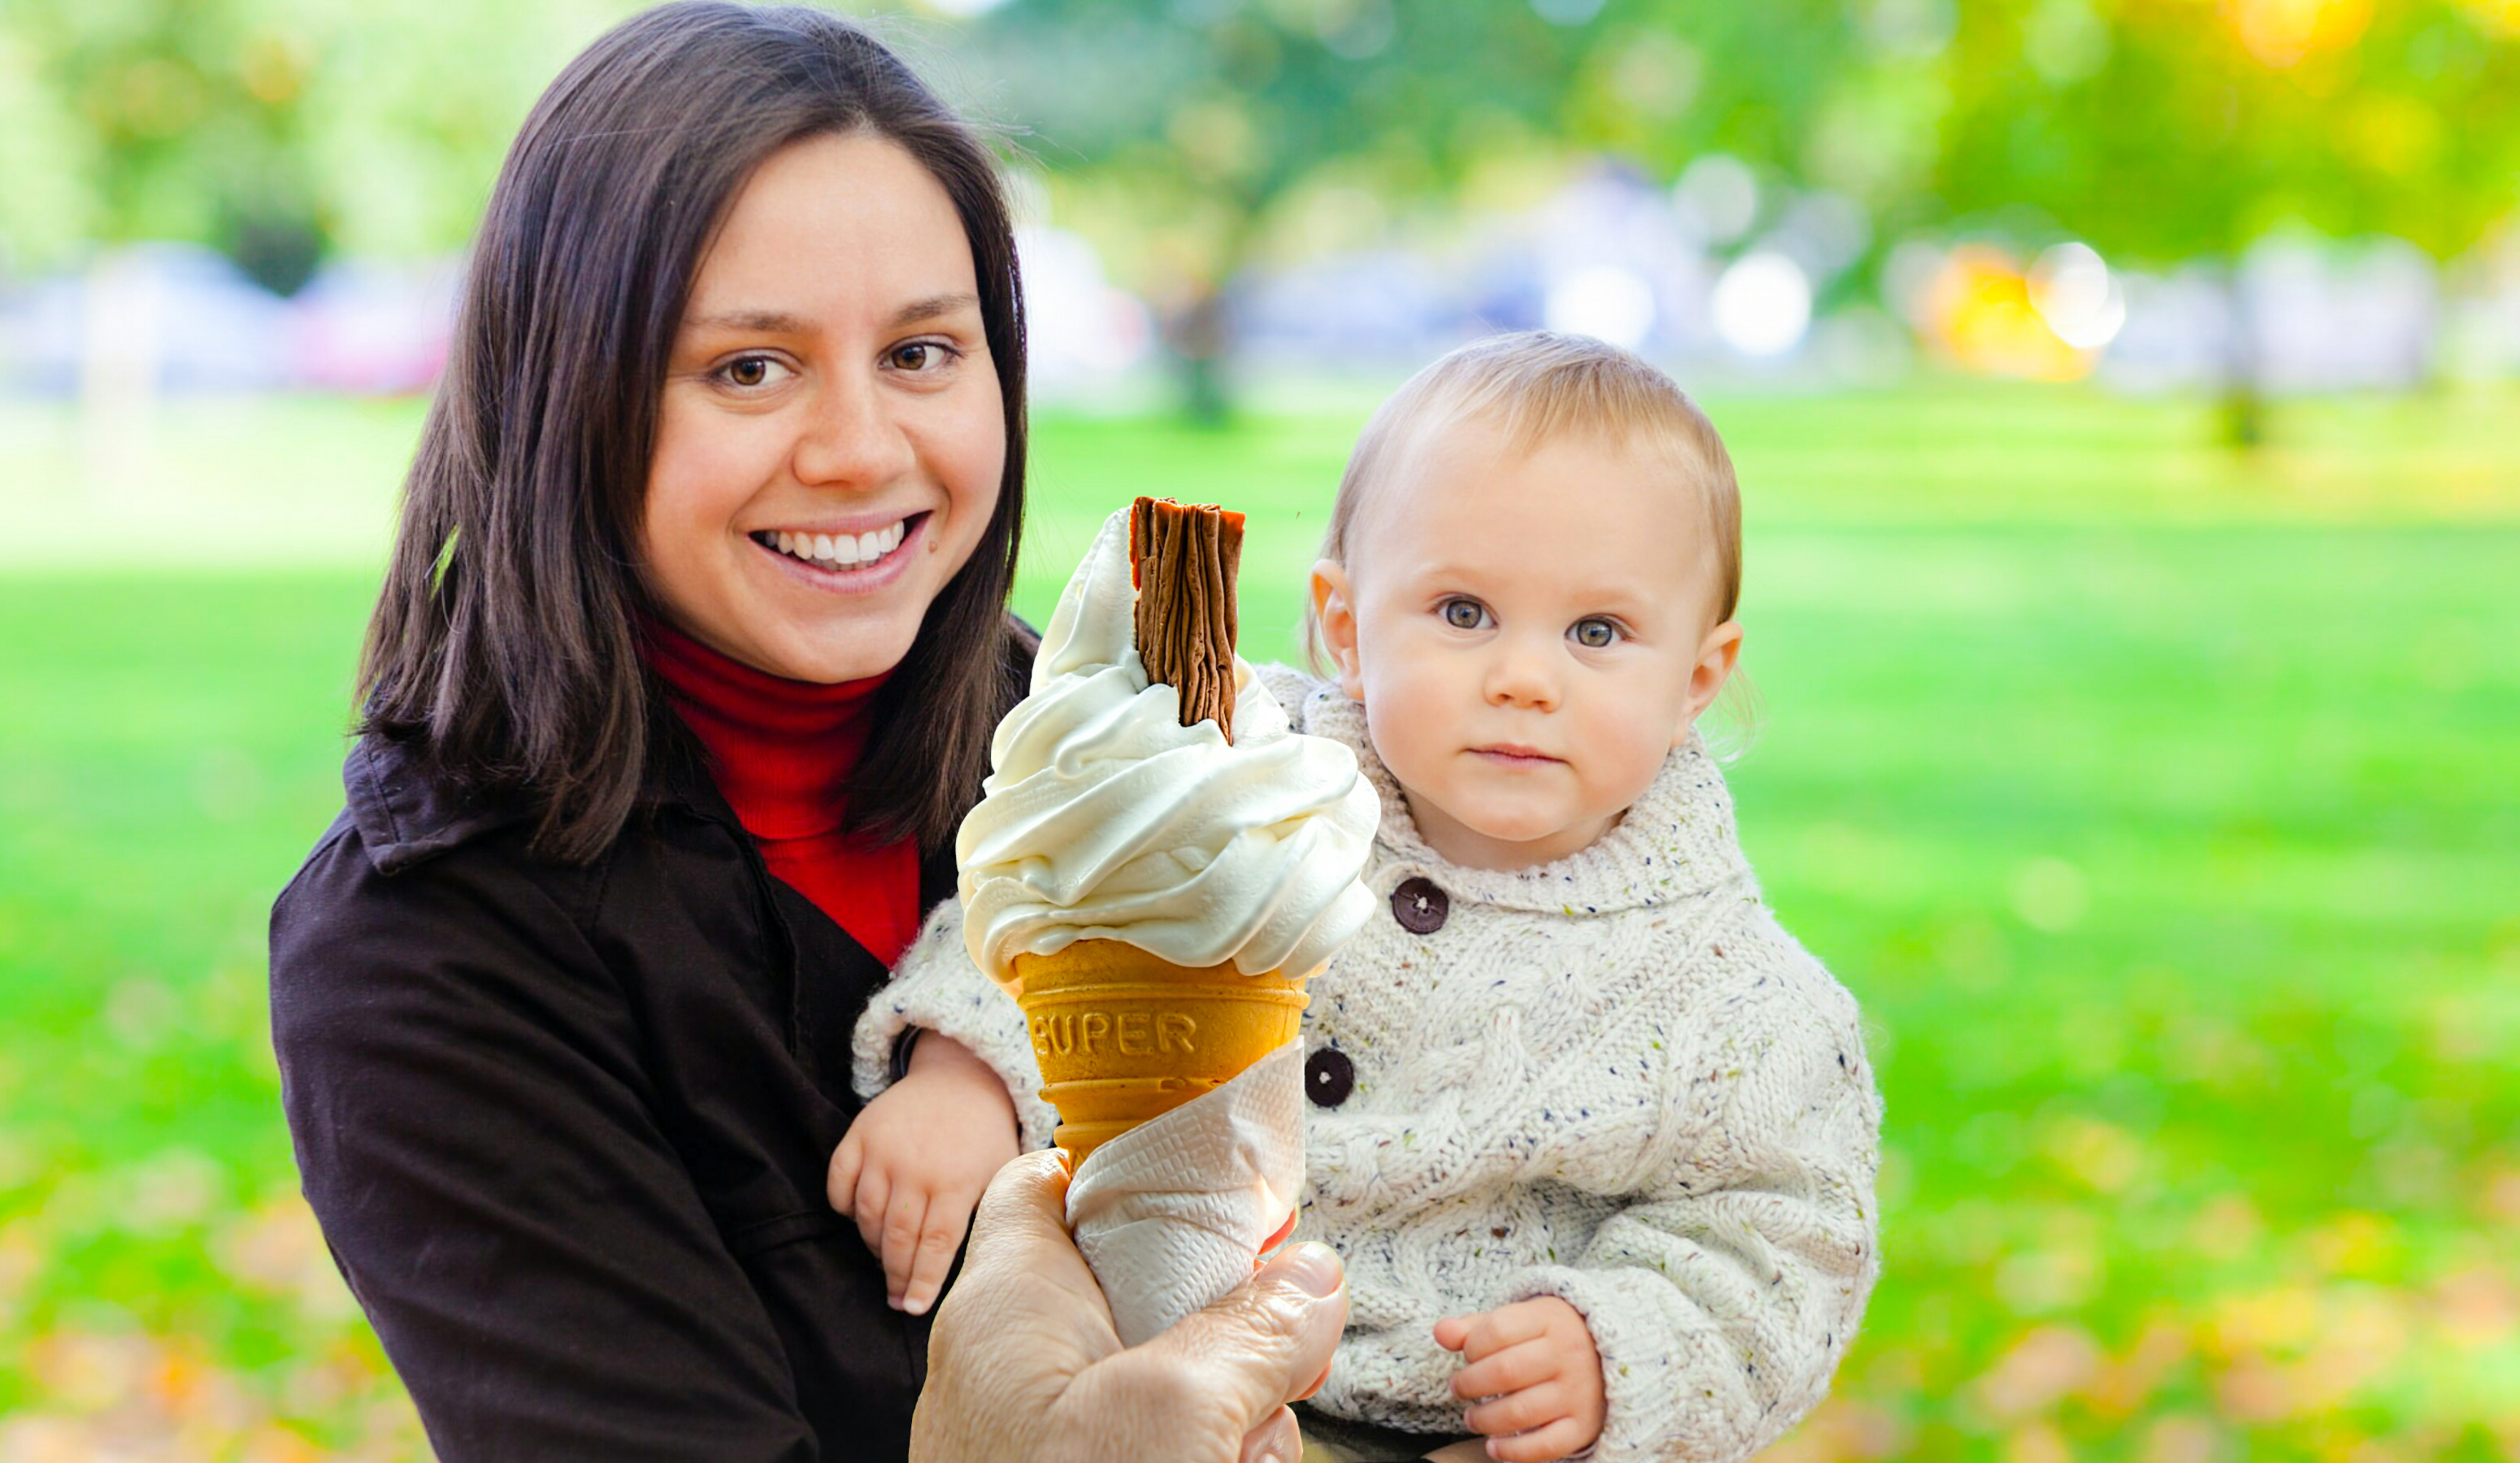
family, ice cream, baby, boy, caucasian, child, happiness, happy, kid, mom, mother, outdoor, parent, park, people, portrait, toddler, together, cone, melting, hot, scoop, temptation, dessert, photograph, smile, fun, grass, infant, girl, portrait photography, sibling, play, daughter